Abd Allah ibn Ja'far

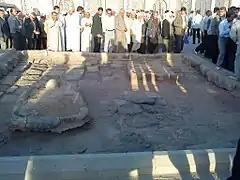
The Grave of Abd Allah ibn Ja'far in Al-Baqi

He was the son of Ja'far ibn Abi Talib and Asma bint Umays. They had emigrated to Abyssinia in 616, and Abd Allah and his two brothers were born there. Abd Allah was the first Muslim to be born in Abyssinia. After the birth of Abd Allah in Abyssinia (Habesha, now Ethiopia), the king of the Kingdom of Aksum (Najashi) also had a son. He immediately asked the parents of Abd Allah ibn Ja'far about the name of their child. Upon knowing the name, the king of Abyssinia also chose the name “Abd Allah” for his first son. It is also stated that Asma bint Umays was the nursing mother of the son of the Abyssinian King. The younger brother of Abd Allah appears to be the first child in Muslim history who was named Muhammad after the Islamic prophet. The family returned to Arabia in 628 and settled in Medina.